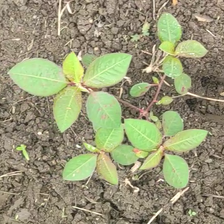
Weed species: Moti_dudhi(Euphorbia_geneculata_L)